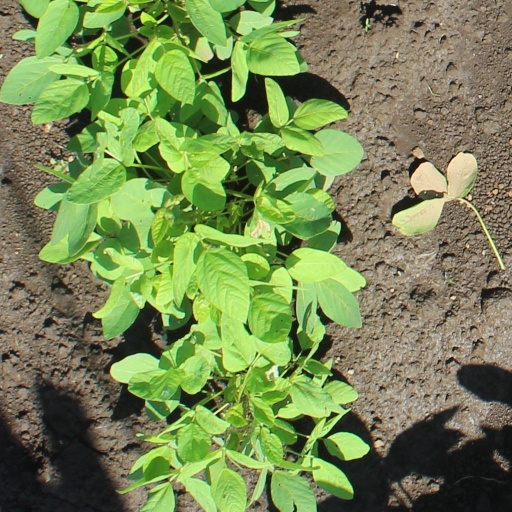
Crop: soybean